Headpile Eyot

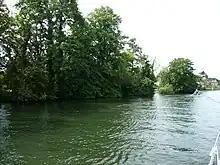
Headpile Eyot looking upstream with small unnamed island beyond

Headpile Eyot is long and narrow eyot in the River Thames, situated just above Bray Lock. It is also near the village of Bray, Berkshire.